Kala Bazaar

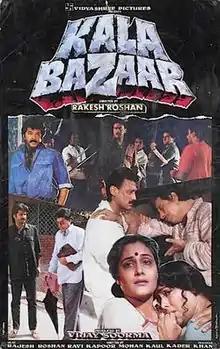
Vinyl Record Cover

Kala Bazaar is a 1989 Hindi-language film directed by Rakesh Roshan. It stars Kader Khan, Anil Kapoor and Jackie Shroff. This film deals with the socio-political issues of corruption, primarily in the form of bribery in government offices in the Indian society of the 1980s. The film was a remake of Tamil film "Panam Paththum Seiyum" and was also remade in Kannada as "Lancha Lancha Lancha". The film did not do well at the box office.